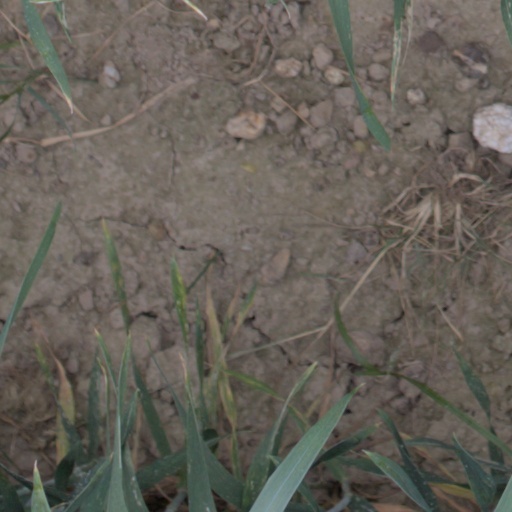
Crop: wheat